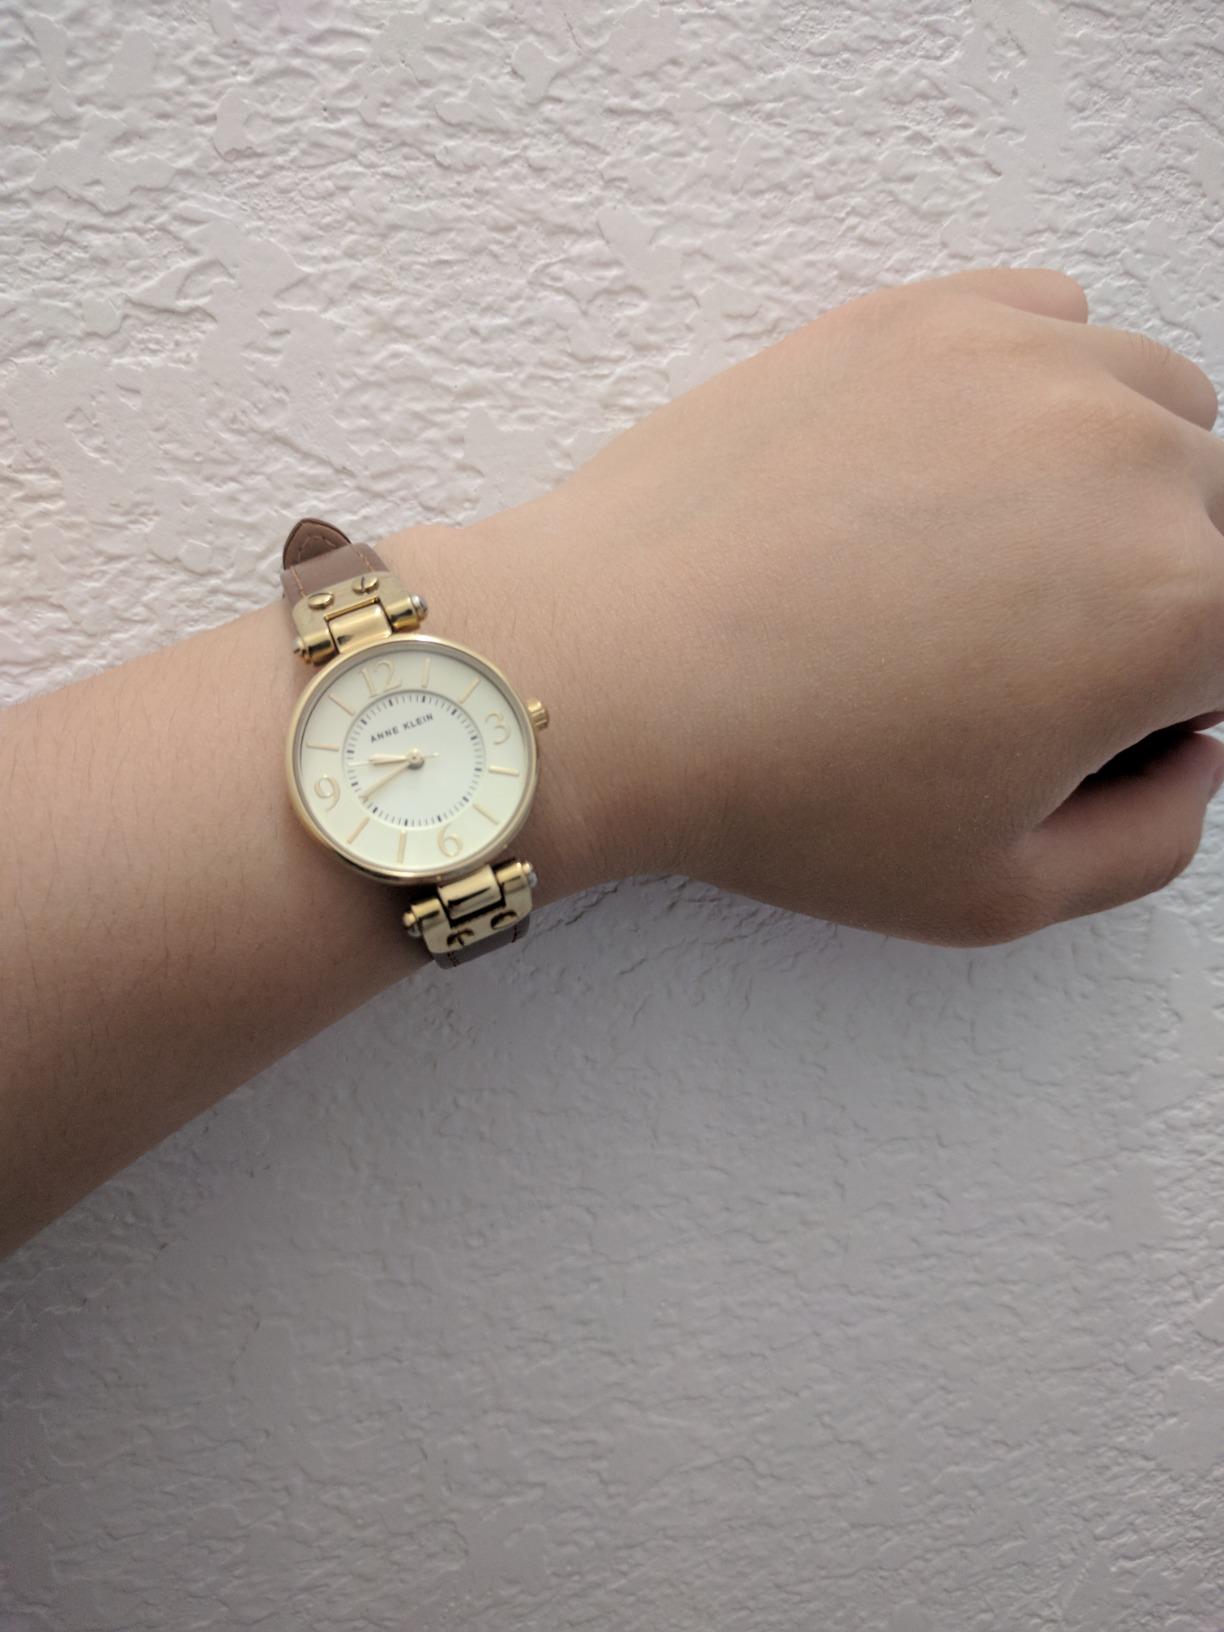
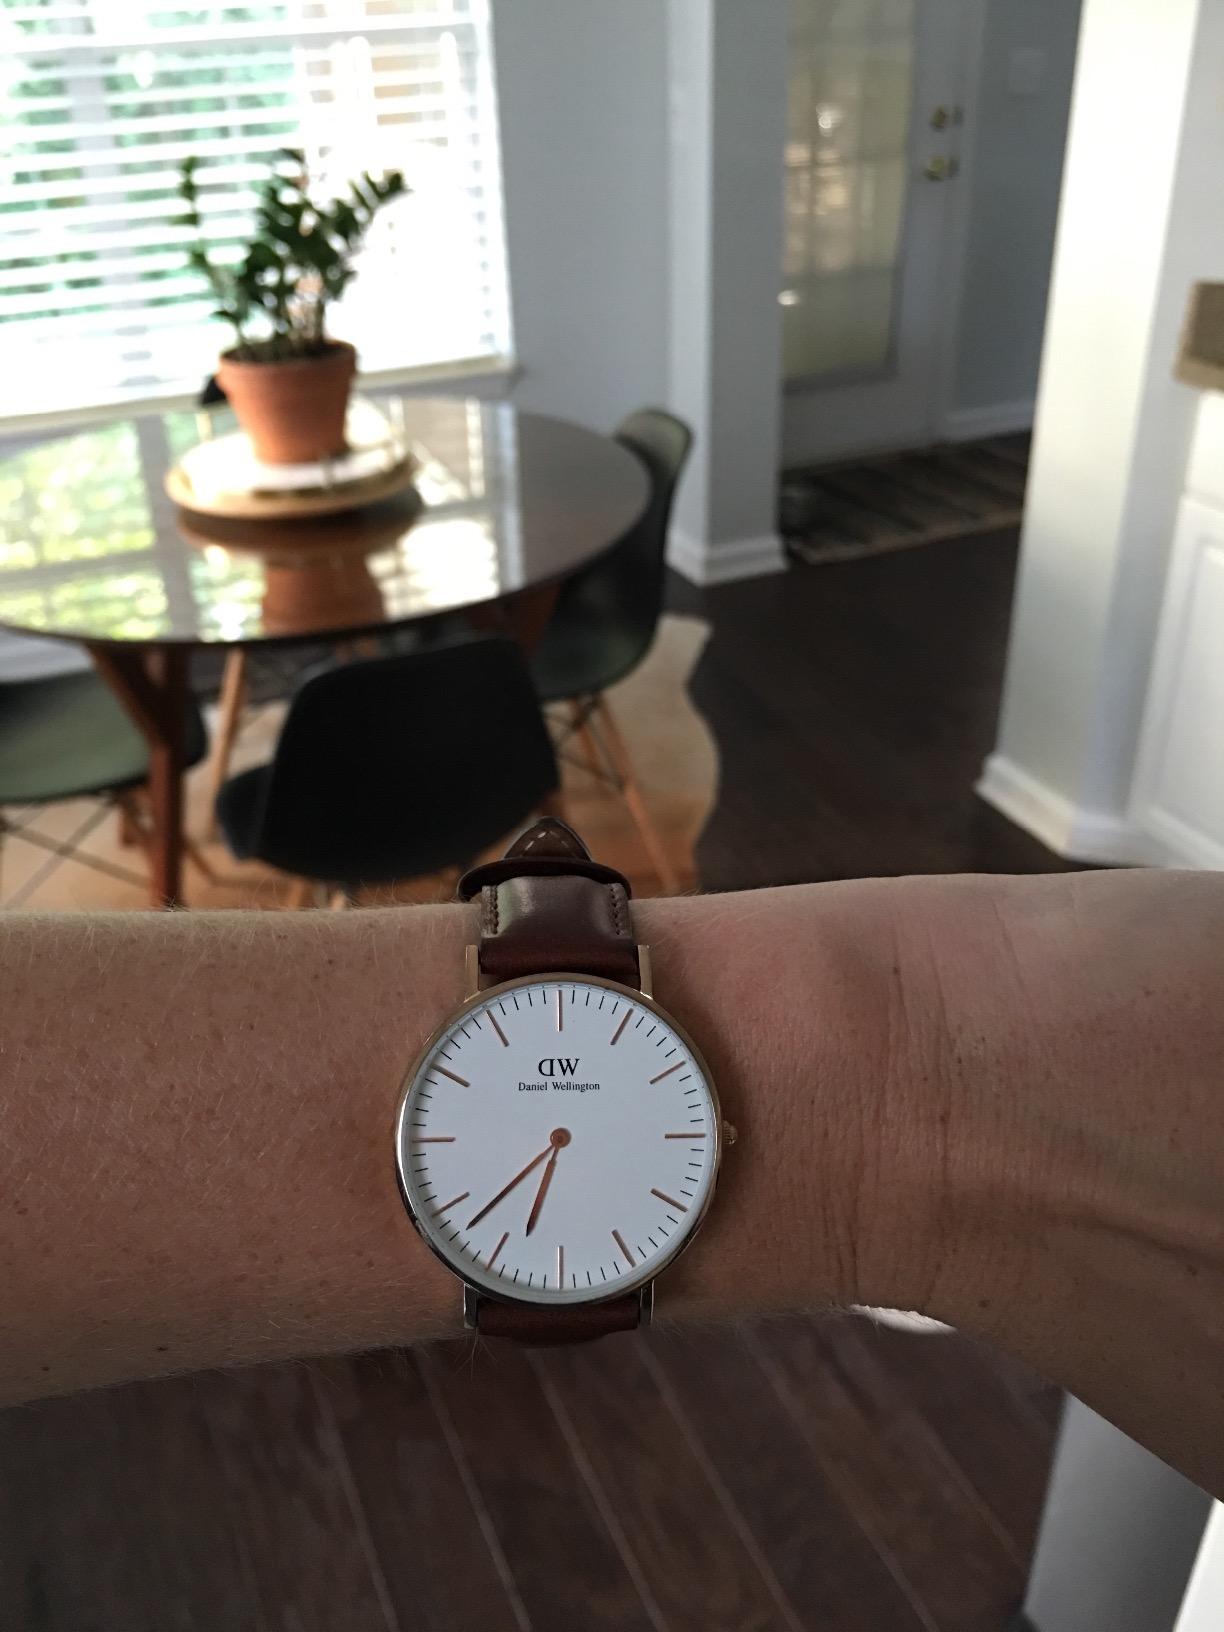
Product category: accessories_watch
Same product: no